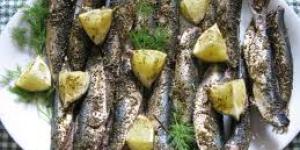
sardinas esparradas